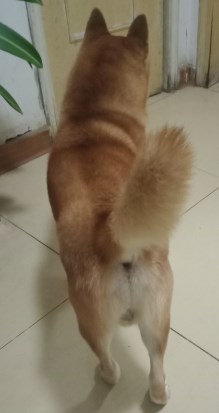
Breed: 1043-n000001-Shiba_Dog